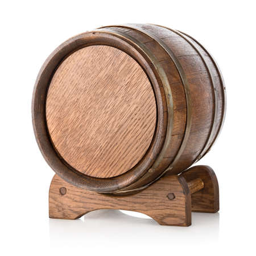
wooden barrel on stand isolated on a white background photo